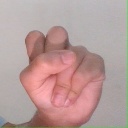
अक्षर: स